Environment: real
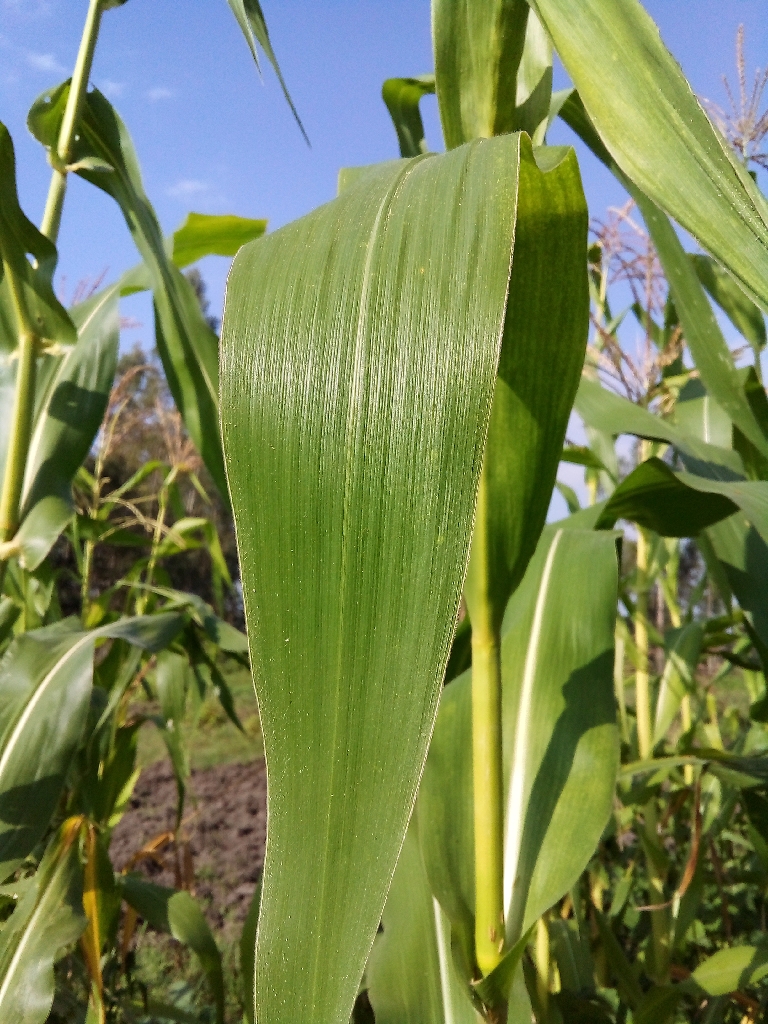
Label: healthy